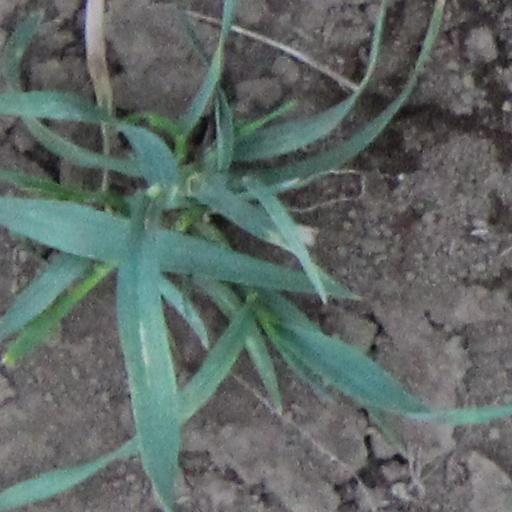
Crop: wheat